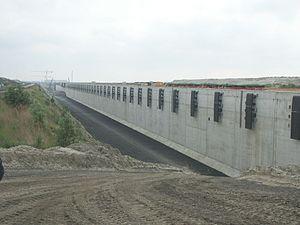
Le Deurganckdok est un bassin du port d'Anvers, aménagé sur la rive gauche de l’Escaut, à peu de distance au sud du village de Doel, et mis en service en juillet 2005. Il s’agit d’un bassin à marée, c'est-à-dire qu’il communique directement avec le fleuve — et, de là, avec la mer du Nord —, ce qui permet aux navires d'arriver à quai beaucoup plus rapidement ; en contrepartie, ce type de bassin présente l’inconvénient que le niveau d’eau varie au gré des marées.